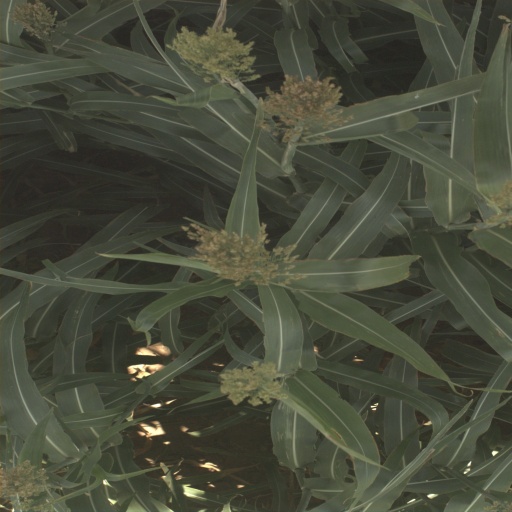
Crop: sorghum